Töss Monastery

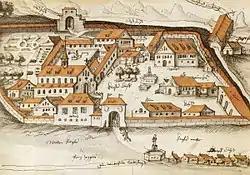
The former Töss Monastery in a drawing by the historian Heinrich Murer (17th century)

Töss Monastery was a community of Dominican nuns located in the former Swiss city of Töss, now a part of Winterthur. Nothing of the original buildings exists today.